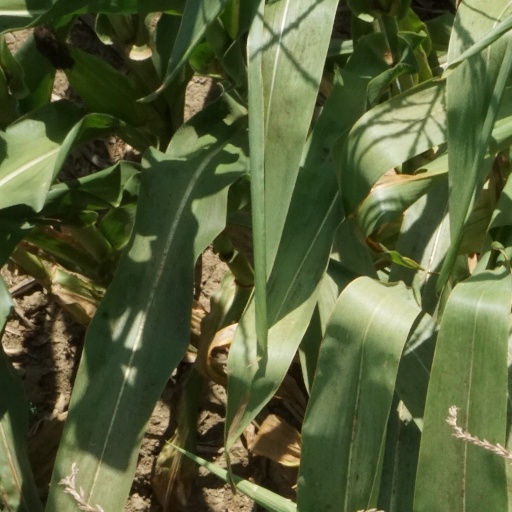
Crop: maize; corn